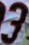
Number: 3